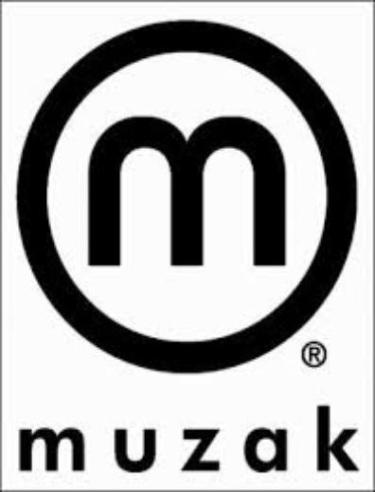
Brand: muzak-1
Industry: Clothes